Arasa Kattalai

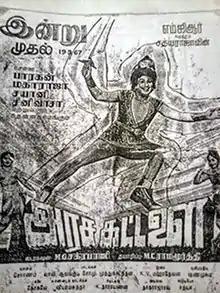
Theatrical release poster

Arasa Kattalai is a 1967 Indian Tamil-language historical action film, written and directed by M. G. Chakrapani, starring M. G. Ramachandran and B. Saroja Devi, with Jayalalithaa, M. N. Nambiar and S. A. Ashokan in supporting roles. It was released on 19 May 1967.